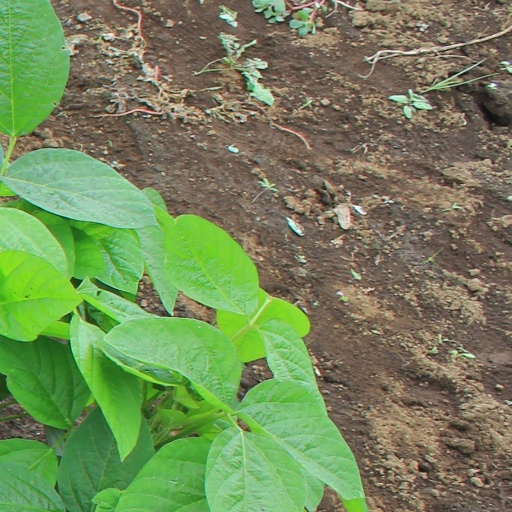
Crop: soybean